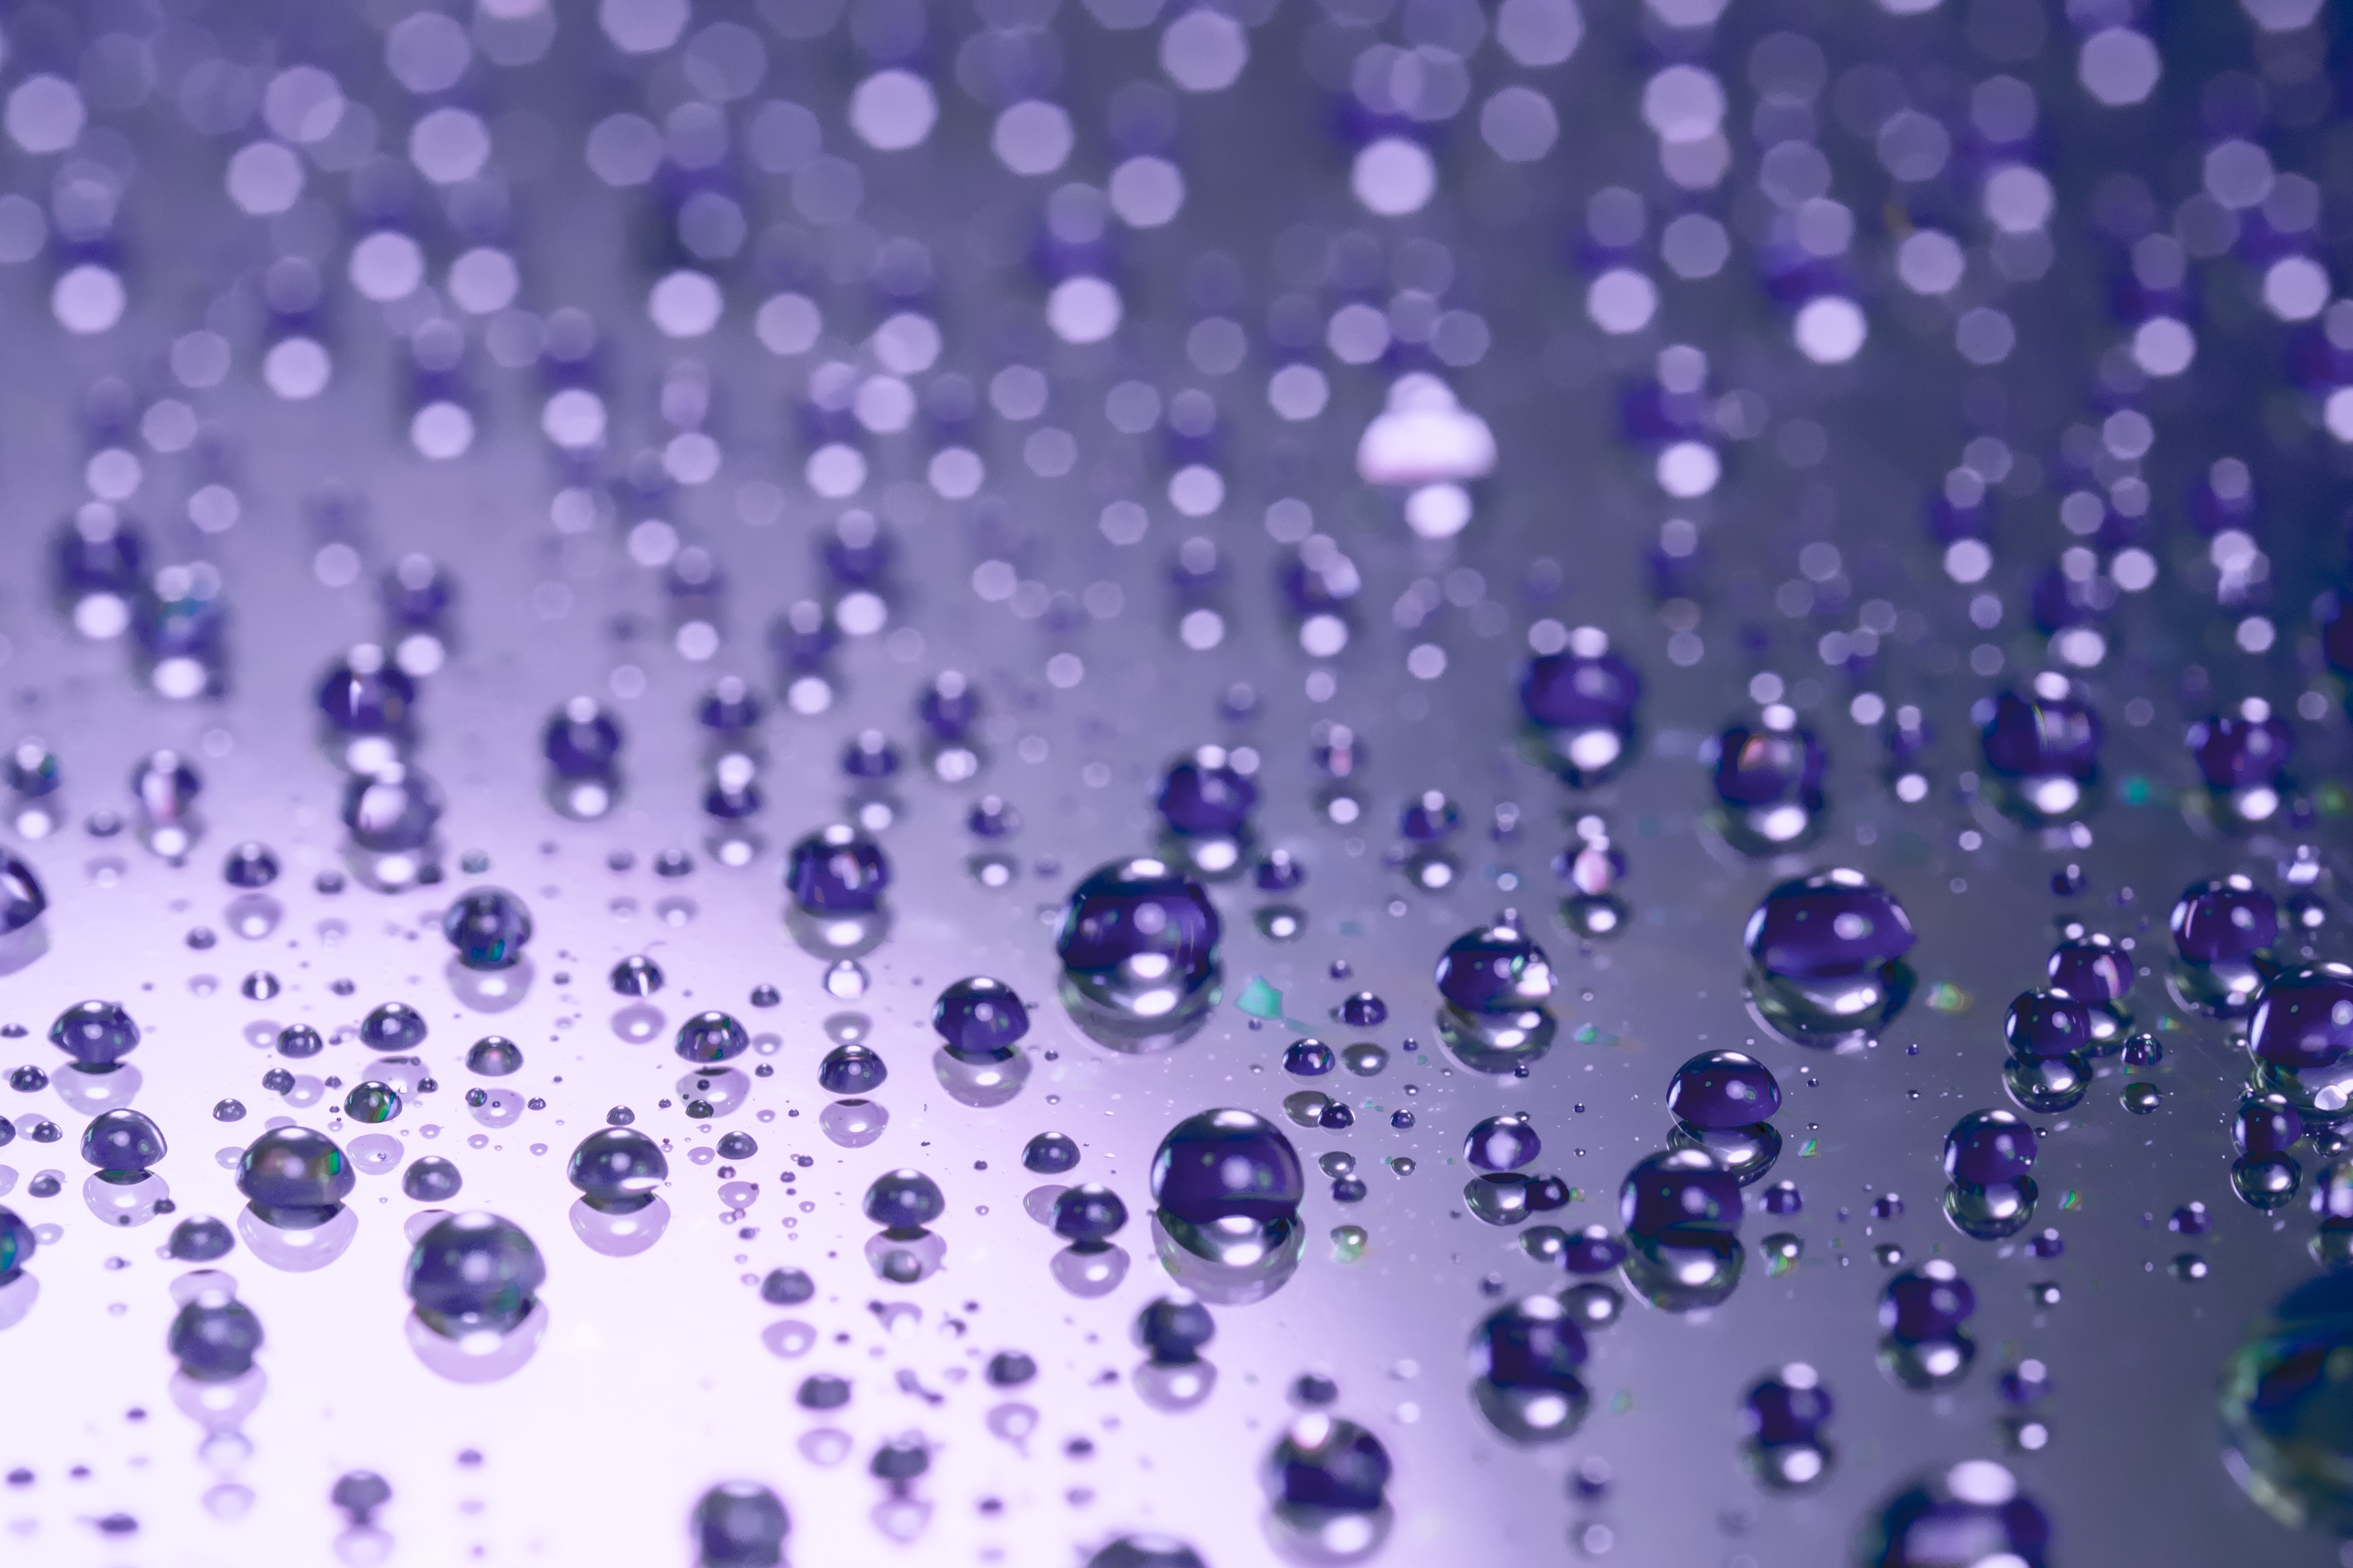
water, drop, dew, purple, petal, blue, drip, circle, close up, lichtspiel, shiny, drop of water, moisture, freezing, macro photography, liquid bubble